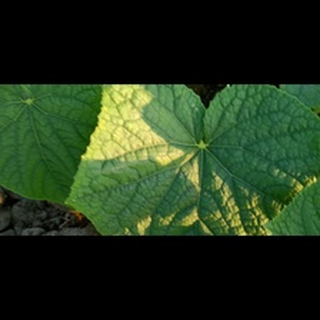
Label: healthy_cucumber